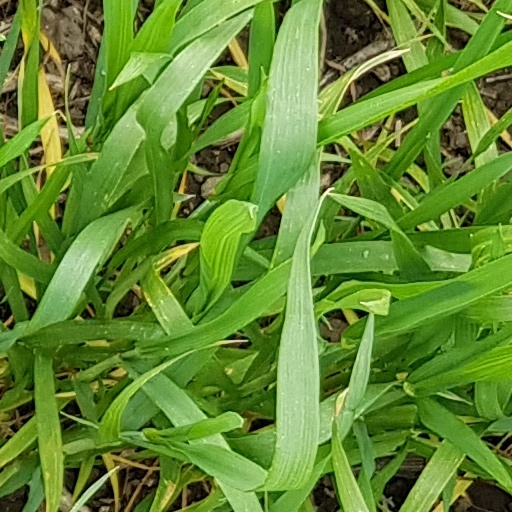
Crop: wheat